Crostwight

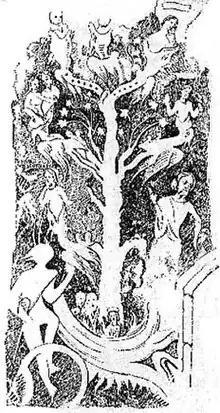
Medieval wall painting of the Seven Deadly Sins in the nave of All Saints' Church, Crostwight (c. 1370), drawn by Mrs Gunn in 1849

At the time of the 1841 census, the surnames recorded for Crostwight are Atkins, Bacon, Burton, Cinlon, Colman, Crowe, Flowerday, Frary, Furnace, Hubbard, Lane, Jarvis, Mays, Salmon, Reed, Shephard, Webster and Wright.